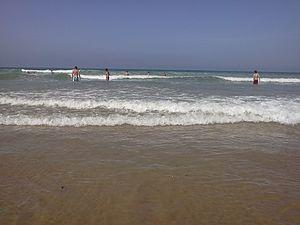
Plage d'Olonne sur mer en Vendée
Olonne-sur-Mer est une ancienne commune du Centre-Ouest de la France, située dans le département de la Vendée en région Pays de la Loire.